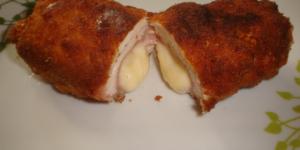
pechugas cordon bleu